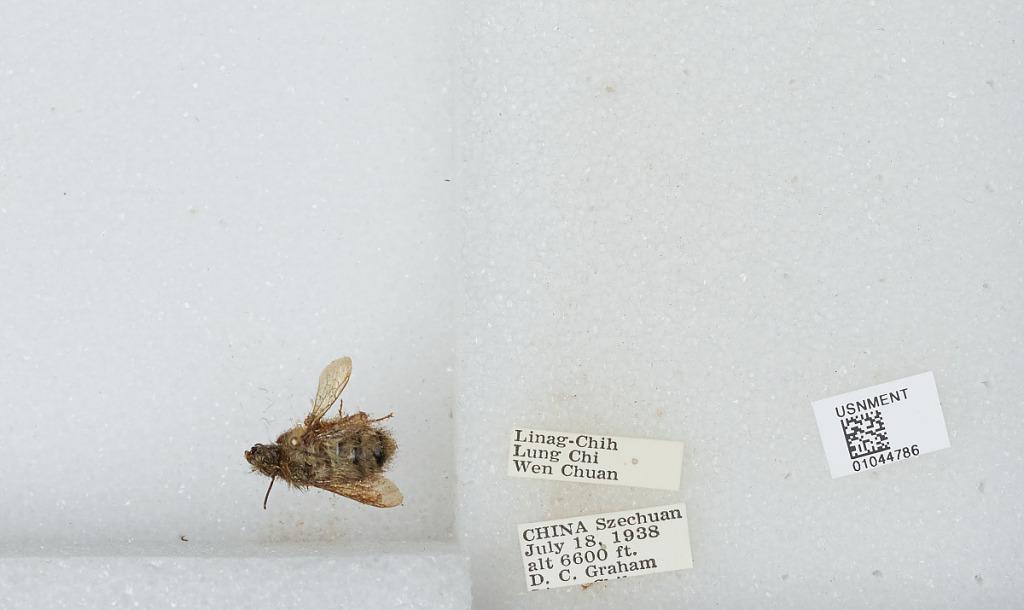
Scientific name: Bombus sp.
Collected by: D. Graham
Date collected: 1938-7-18
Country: China
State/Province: Sichuan
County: Wenchuan Xian
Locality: Linag-Chih, Lung Chi